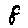
Label: 8